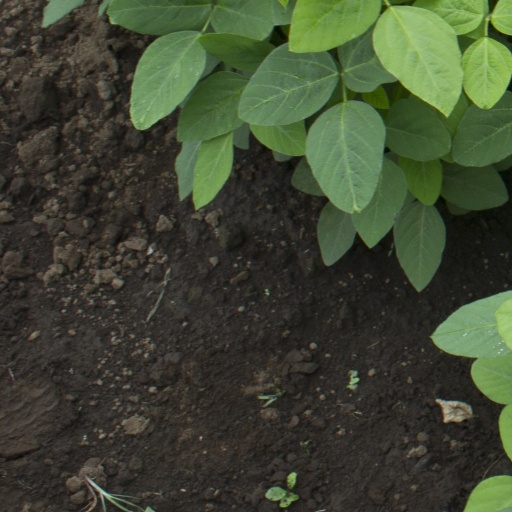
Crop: soybean